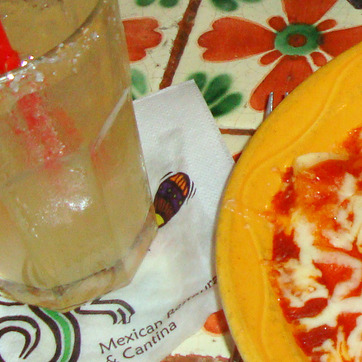
Material: paper